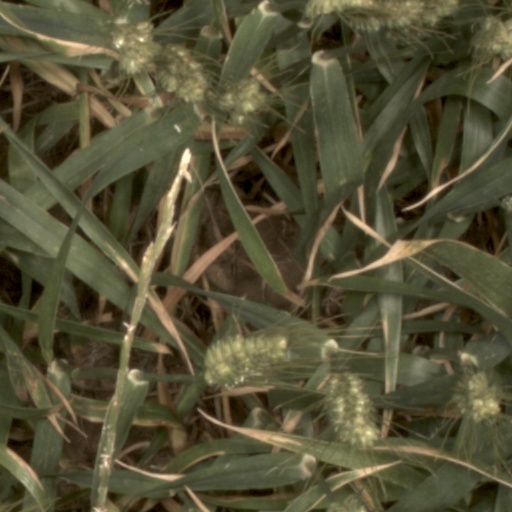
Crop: wheat